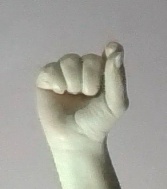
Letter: fa